Francia

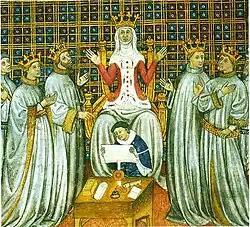
The partition of the Frankish kingdom among the four sons of Clovis with Clotilde presiding, "Grandes Chroniques de France" (Bibliothèque municipale de Toulouse)

The term "Franks" emerged in the 3rd century AD as a term for several Germanic tribes who settled on the northern Rhine frontier of the Roman Empire, including the Bructeri, Ampsivarii, Chamavi, Chattuarii and Salians. While all of them had a tradition of participating in the Roman military, the Salians were allowed to settle within the Roman Empire. In 358, having already been living in the "civitas" of Batavia for some time, Emperor Julian defeated the Chamavi and Salians, allowing the latter to settle further away from the border, in Toxandria.